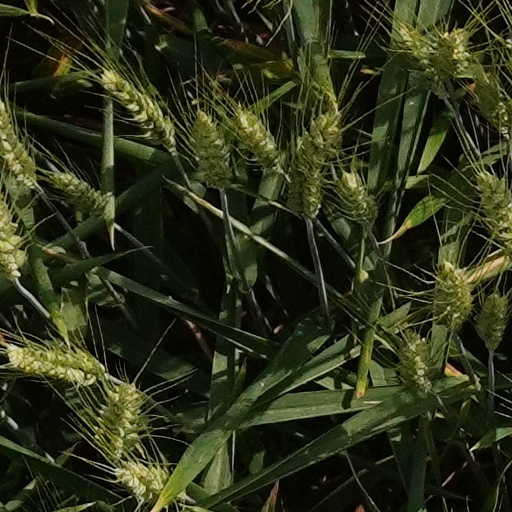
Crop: wheat